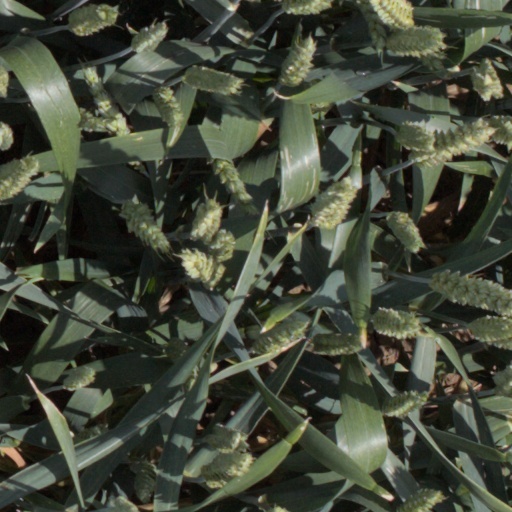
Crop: wheat